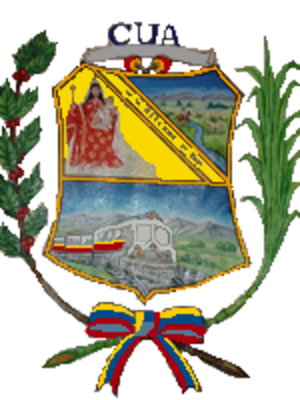
Urdaneta est l'une des 21 municipalités de l'État de Miranda au Venezuela. Son chef-lieu est Cúa. En 2011, la population s'élève à 135 432 habitants.
Cúa est le chef-lieu de la municipalité d'Urdaneta dans l'État de Miranda au Venezuela. Elle est située à une quarantaine de kilomètres au sud de Caracas. En 2009, sa population est estimée au 127 900 habitants.